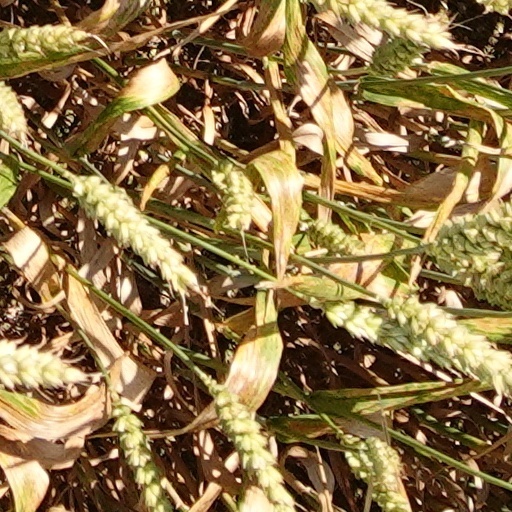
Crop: wheat